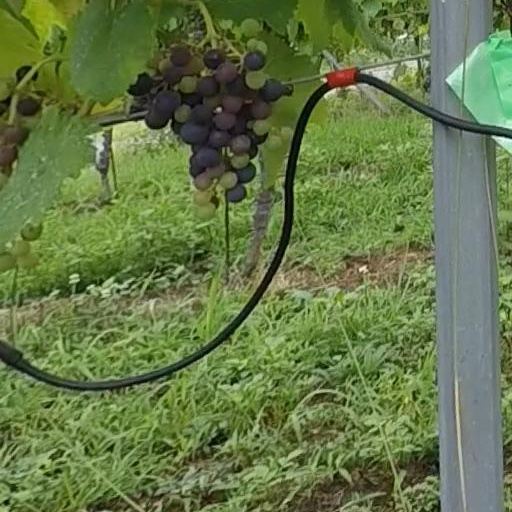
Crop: grape